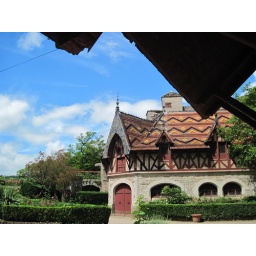
Private house in La Rochepot castle